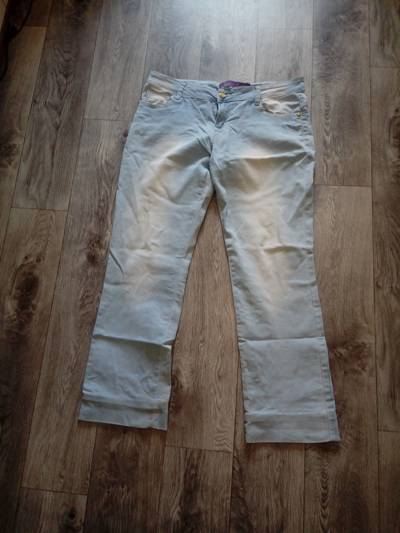
Waste category: clothes